Zebra

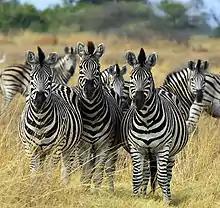
A group of six plains zebra

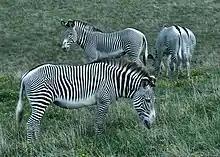
Group of Grévy's zebras grazing

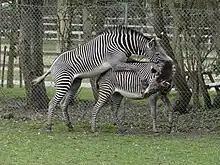
Captive Grévy's zebras mating

Zebras may travel or migrate to wetter areas during the dry season. Plains zebras have been recorded travelling between Namibia and Botswana, the longest land migration of mammals in Africa. When migrating, they appear to rely on some memory of the locations where foraging conditions were best and may predict conditions months after their arrival. Plains zebras are more water-dependent and live in moister environments than other species. They usually can be found from a water source. Grévy's zebras can survive almost a week without water but will drink it every day when given the chance, and their bodies maintain water better than cattle. Mountain zebras can be found at elevations of up to . Zebras sleep up to seven hours a day, standing up during the day and lying down during the night. They regularly use various objects as rubbing posts and will roll on the ground.